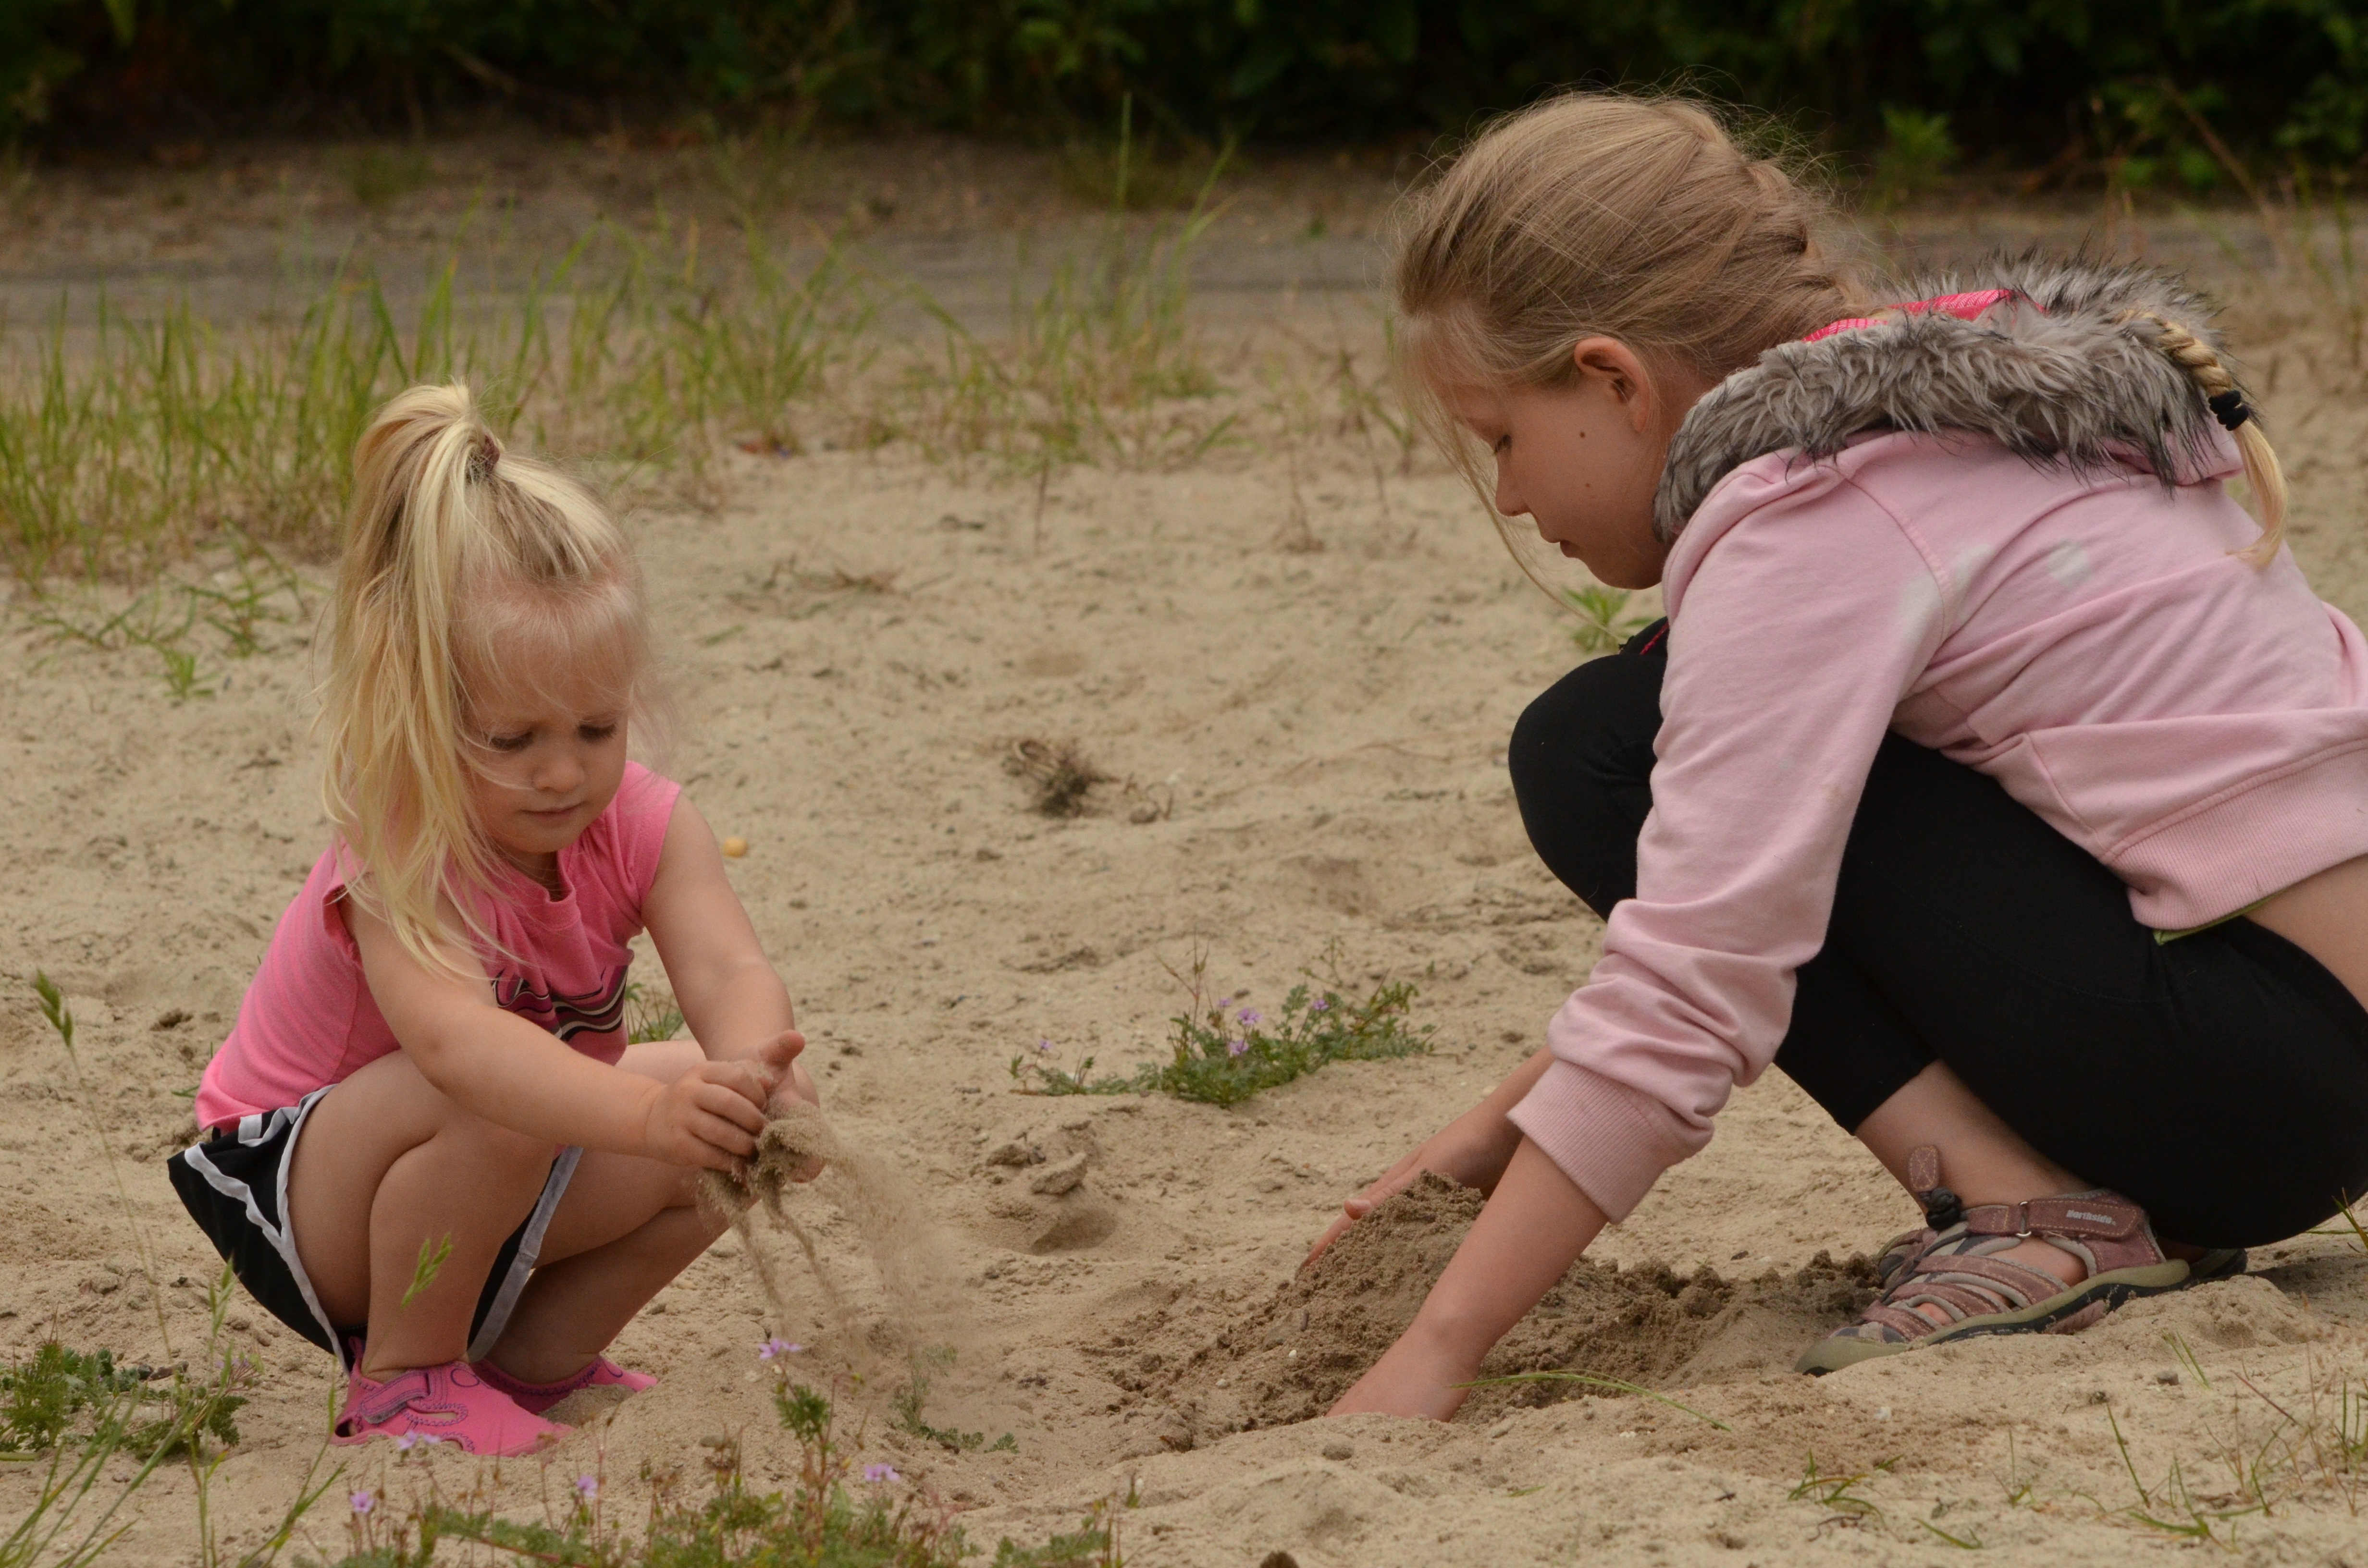
sand, people, girl, play, mud, child, family, toddler, baby sister